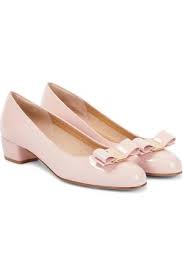
Label: Ballet Flat